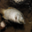
Label: trout